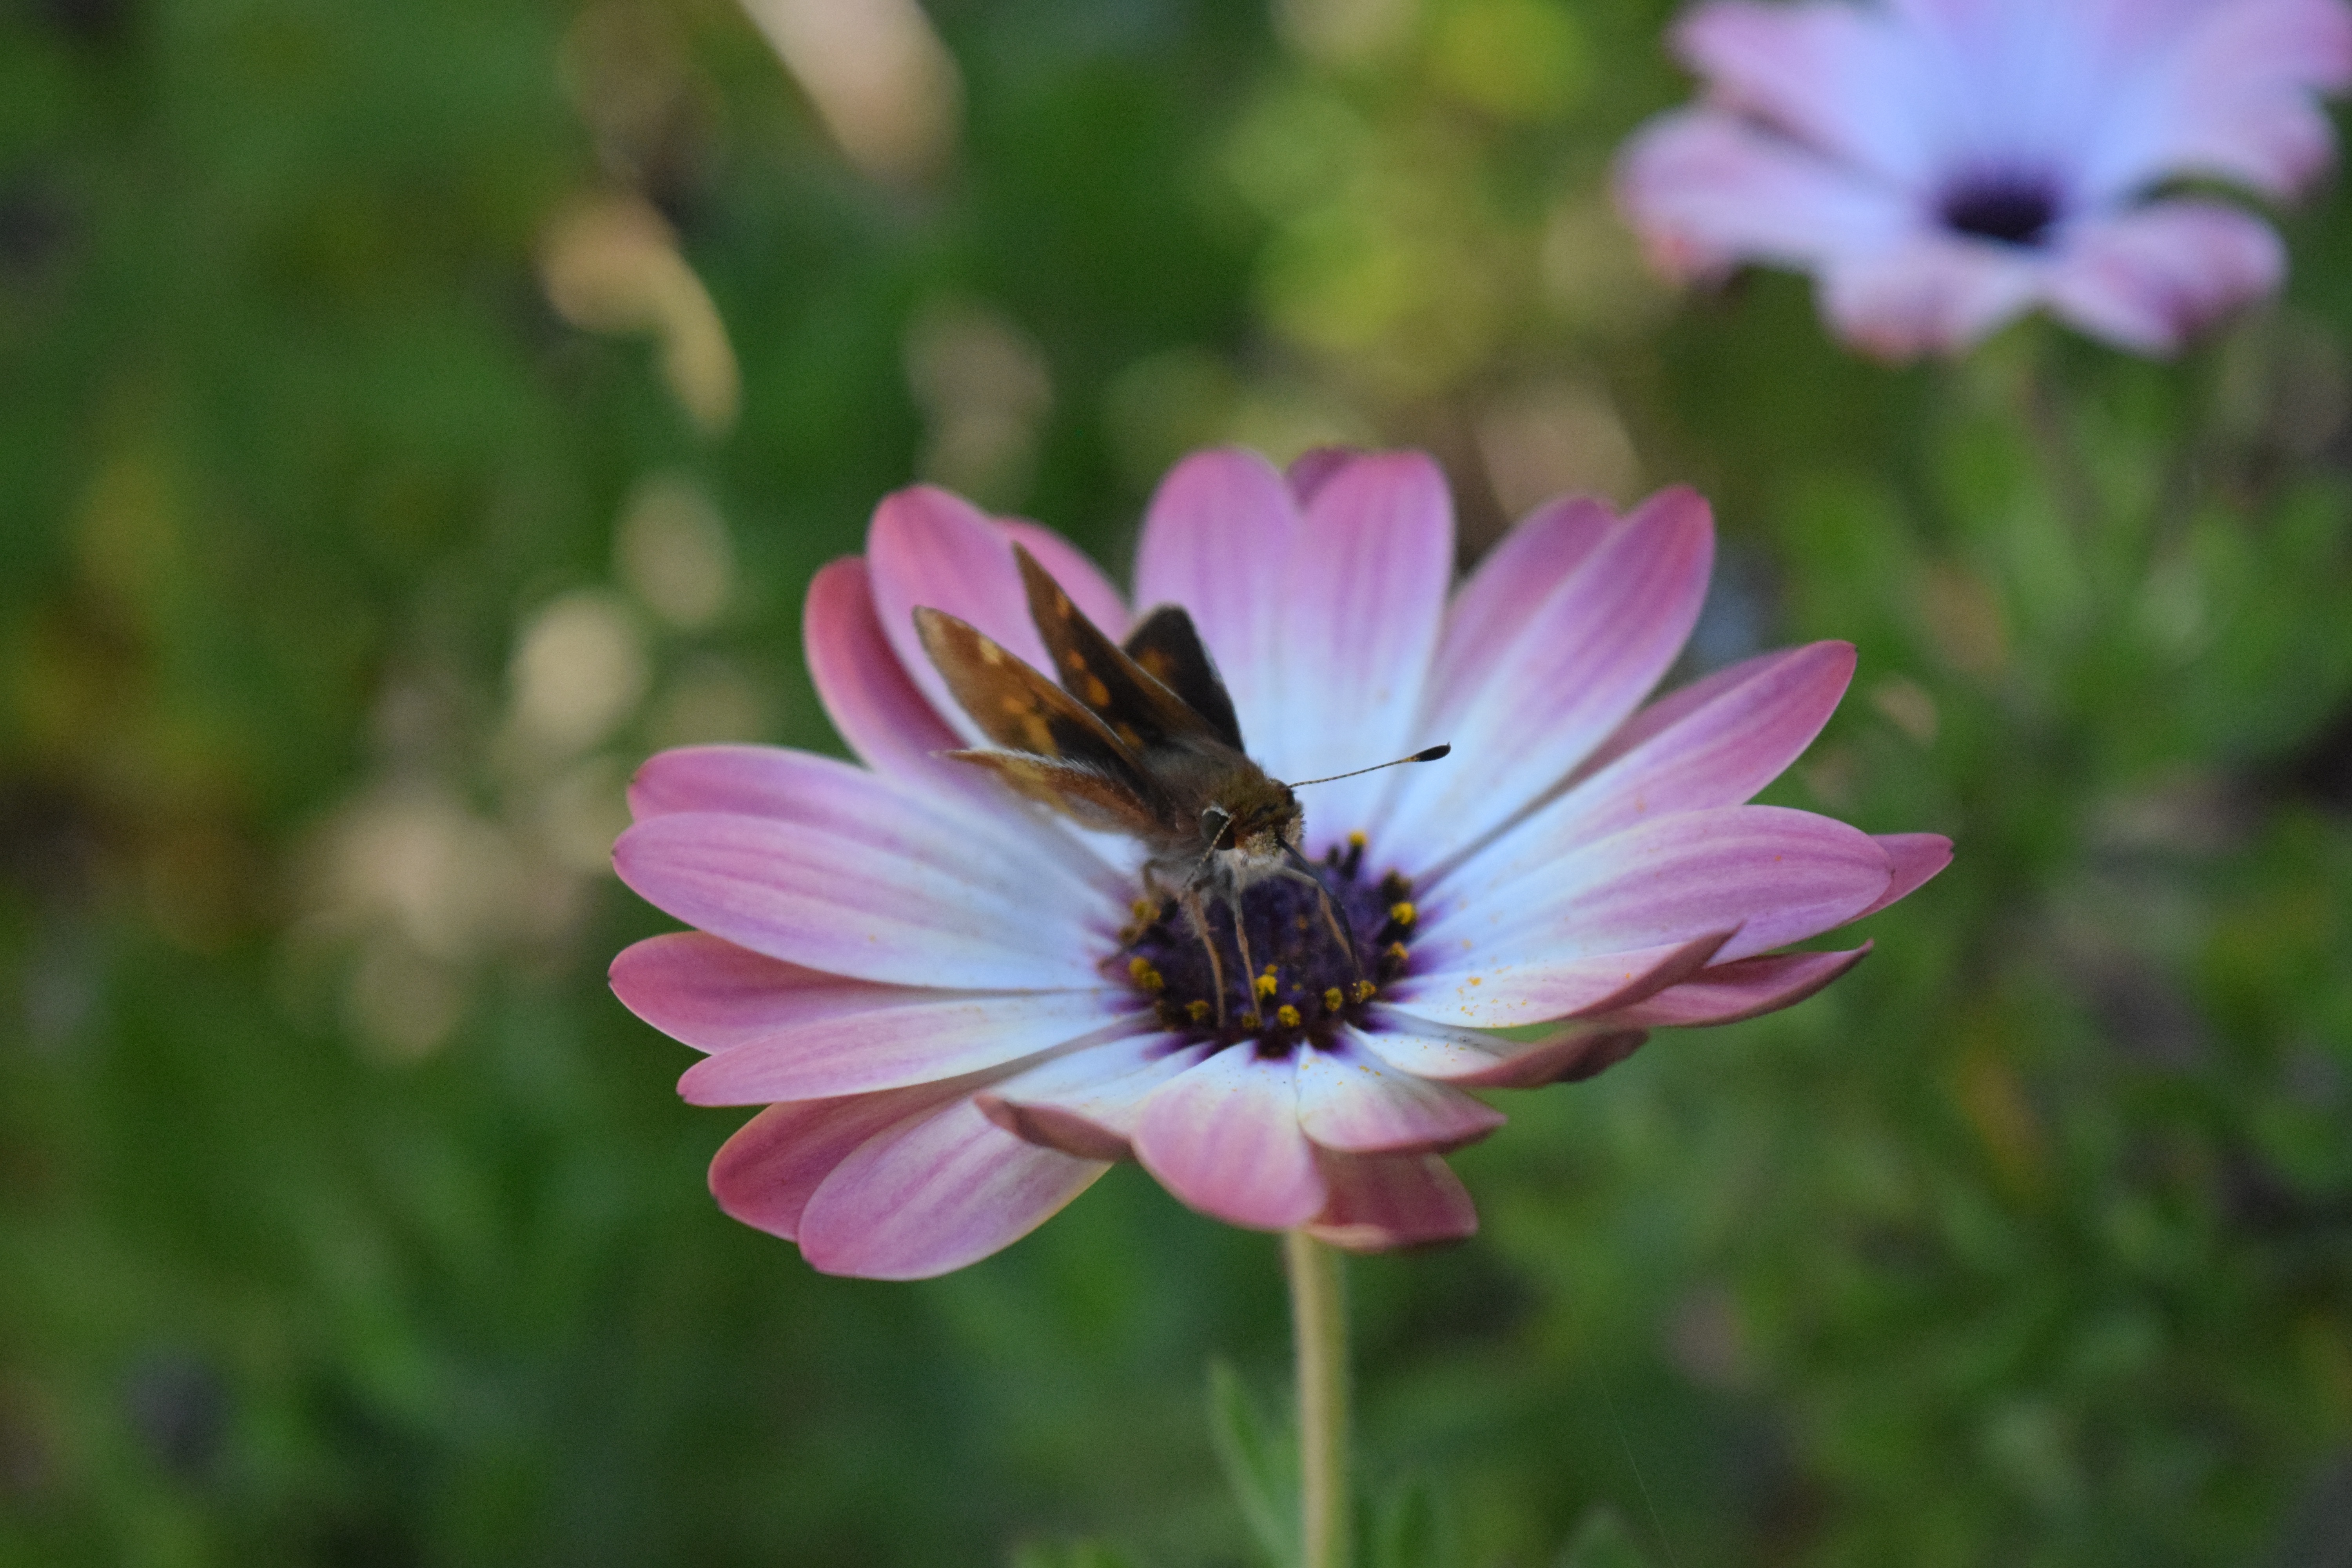
blossom, plant, meadow, flower, petal, botany, flora, wildflower, nectar, macro photography, flowering plant, daisy family, annual plant, plant stem, land plant, garden cosmos